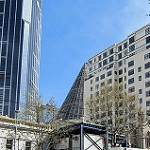
Scene: Outdoor